Sacagawea

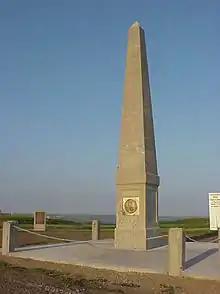
Sakakawea obelisk at the believed site of her death, Mobridge, South Dakota, 2003

In February 1813, a few months after Luttig's journal entry, 15 men were killed in a Native attack on Fort Lisa, which was then located at the mouth of the Bighorn River. John Luttig, as well as Sacagawea's infant daughter, were among the survivors. Charbonneau was mistakenly thought to have been killed at this time, but he apparently lived to at least age 76. He had signed over formal custody of his son to William Clark in 1813.